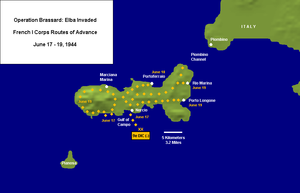
Le 1ᵉʳ corps d'armée fit partie des « sept torrents » de la Grande Armée lors de la campagne d'Allemagne en 1805 qui aboutit à la bataille d'Austerlitz.